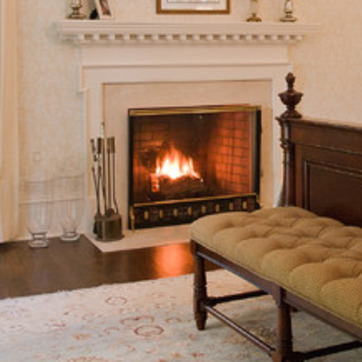
Material: other